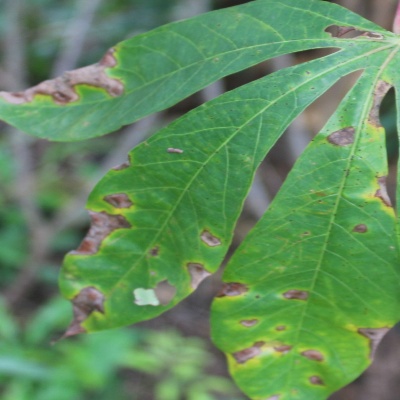
Crop: Cassava
Condition: brown spot